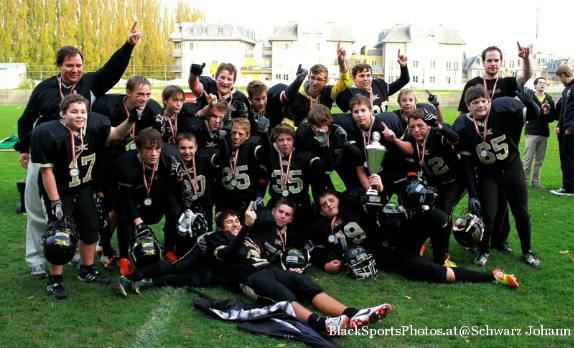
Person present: Yes